George H. Steuart (brigadier general)

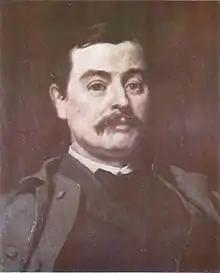
Portrait of Brigadier General George H. Steuart

Even though Maryland did not secede from the Union, Steuart's loyalty lay with the South, as did that of his father. He commanded one of the Baltimore city militias during the riot of April 1861, following which Federal troops occupied Baltimore, an incident which was arguably the first armed confrontation of the Civil War.